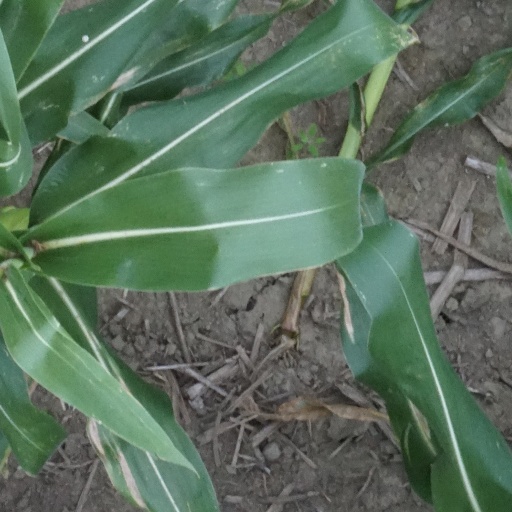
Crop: maize; corn